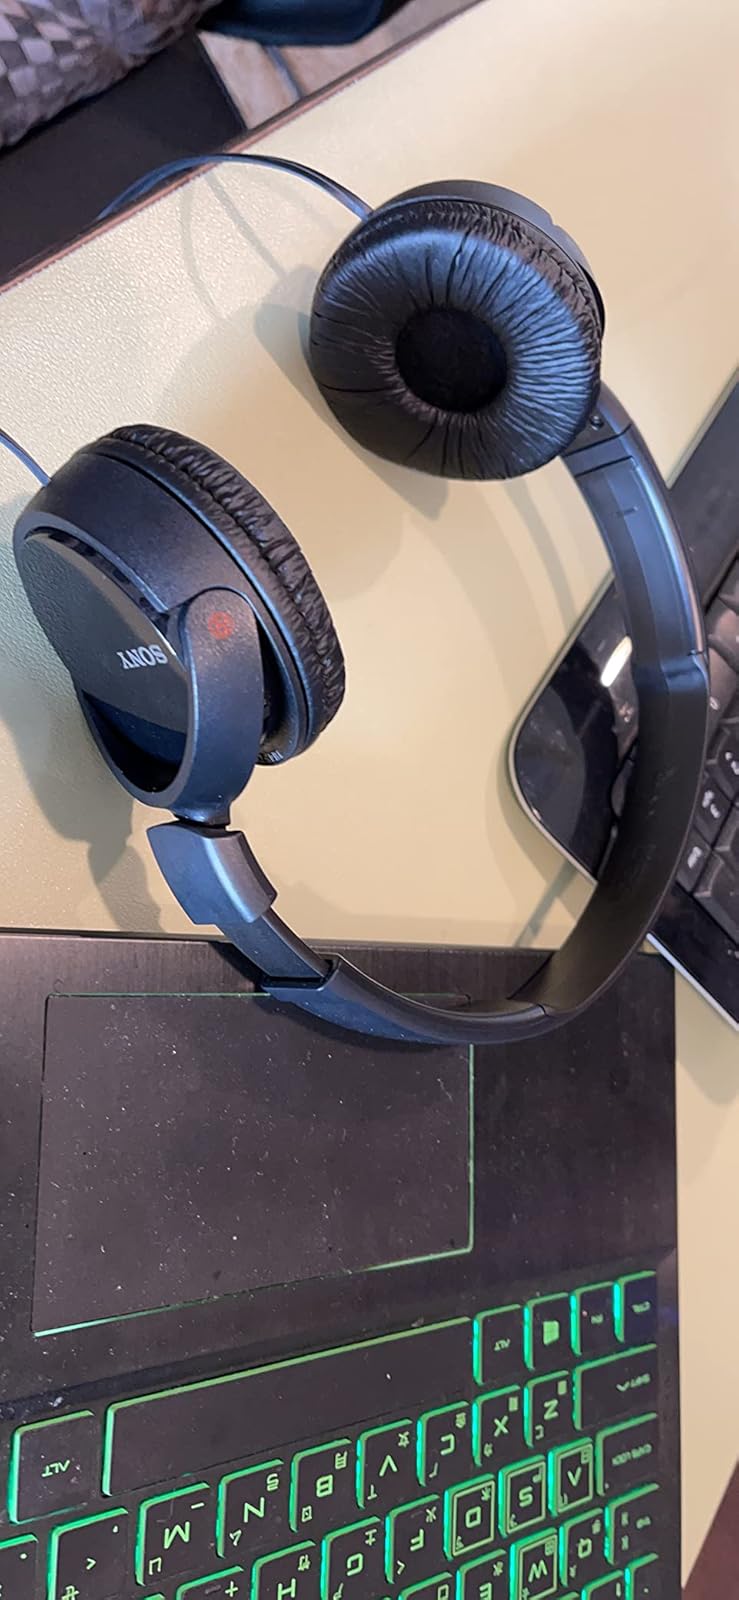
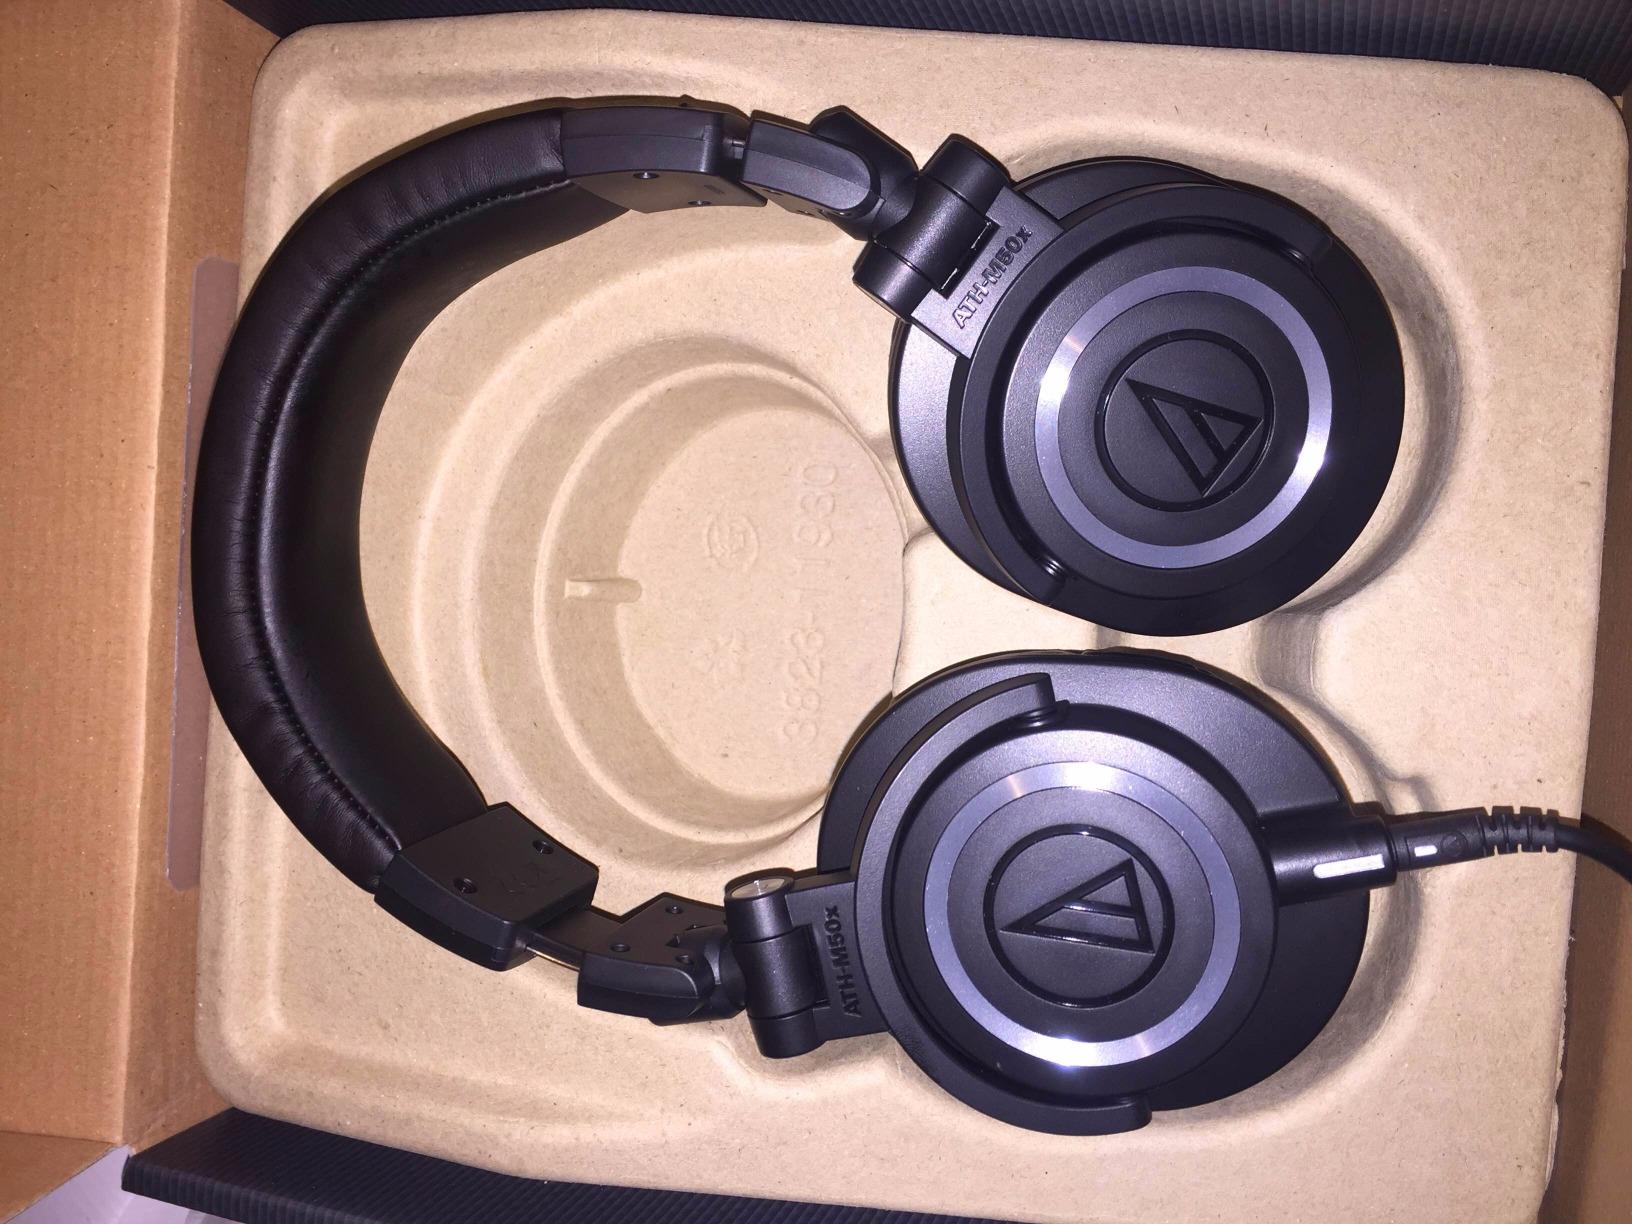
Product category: headphones
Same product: no